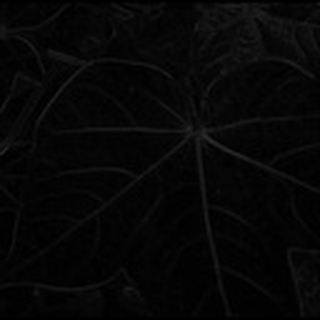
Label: healthy_cotton